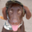
Label: dog